Luochahai City

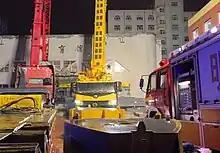
Several rescue vehicles surrounding Qiqihar school's gynasium during the night

It is generally acknowledged that the song mocks eminent figures in the Chinese music industry, including Na, Gao Xiaosong, Wang Feng, and Yang Kun, for their earlier dismissal of Dao. Another interpretation, endorsed by Deng, posits that the real subjects of the song are authoritarianism, abuse of power, and corruption under the general secretaryship of Xi Jinping since 2012. He cites the deployment of police to prevent potential unrest from the families of the victims of the 2023 Qiqihar school gymnasium collapse as an example of the behaviour being satirized. "United Daily News" reporter Chen Yanqiao felt that the song's alleged criticism of those in power could also resonate with Taiwan's social climate, noting that several once-respected Taiwanese public figures were disgraced by allegations from the MeToo movement. Other not very recognized readings drew parallels between the eponymous city and the United States, and involve US President Joe Biden, transgender public officials, and the Five Eyes intelligence alliance. Dao himself declined to comment, though a person familiar with him stated that the song was being overinterpreted.